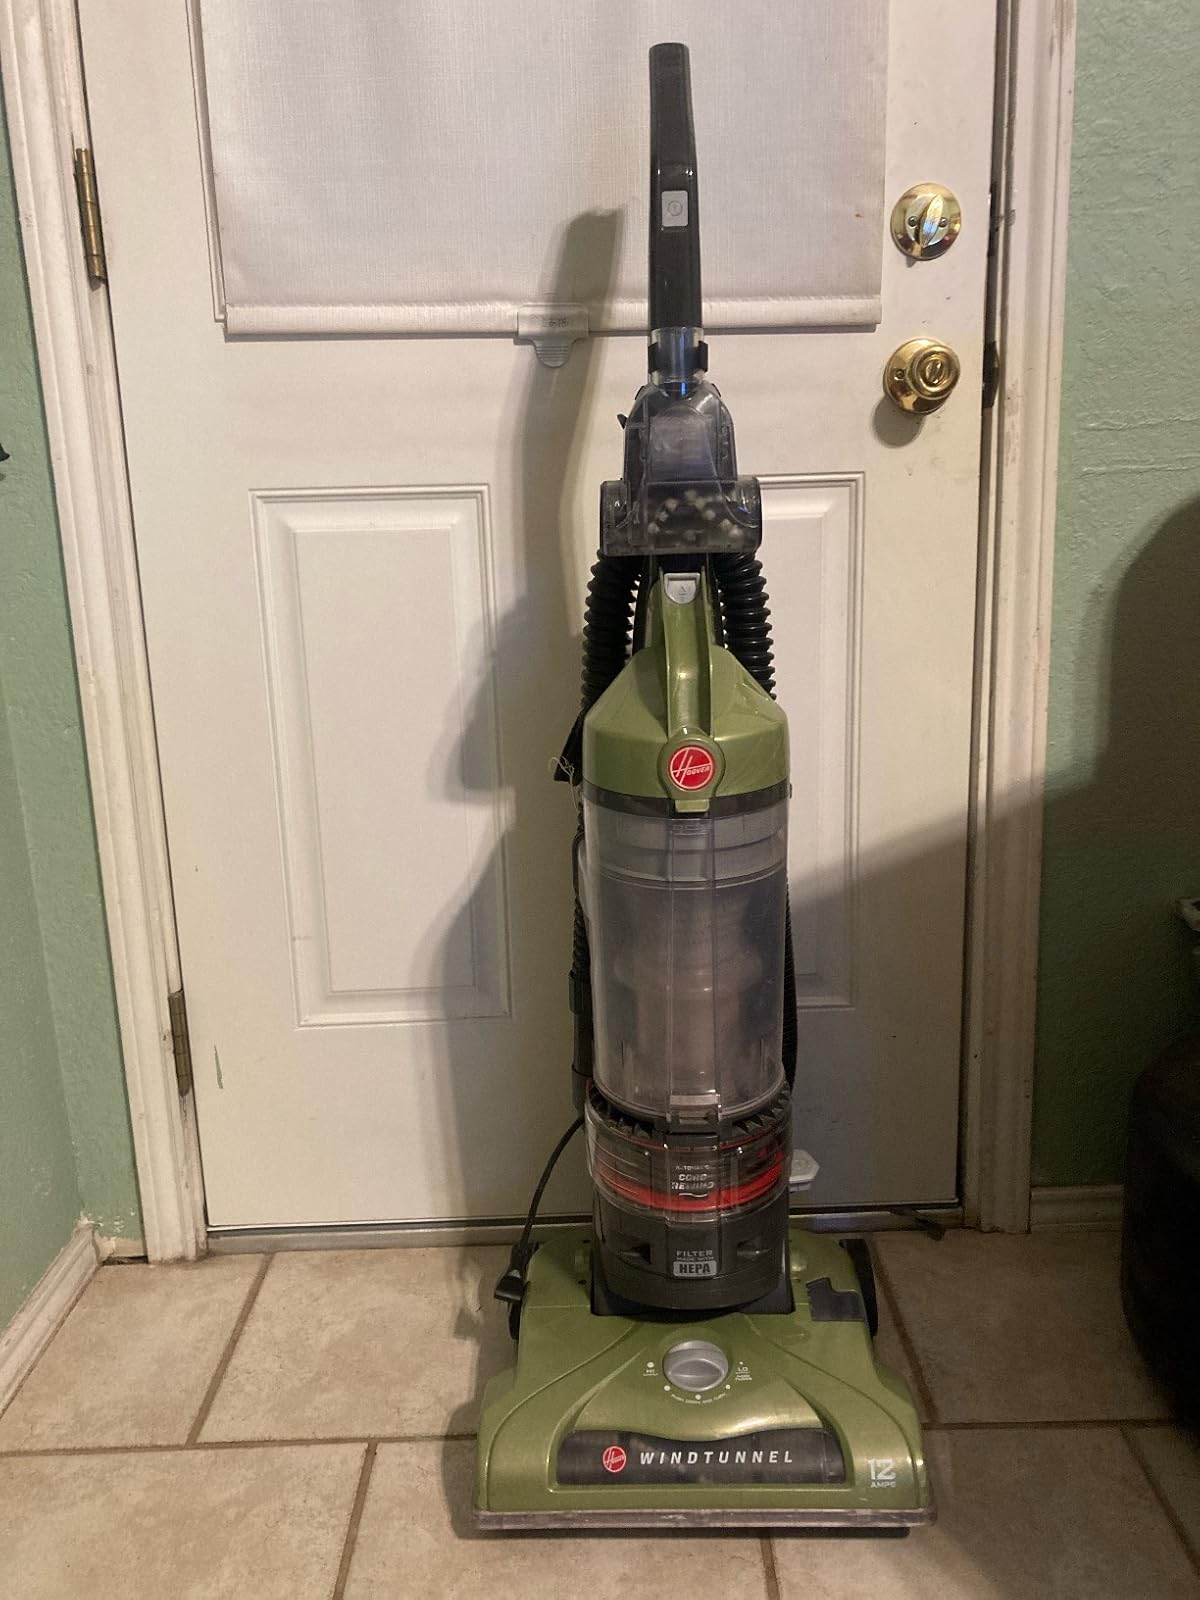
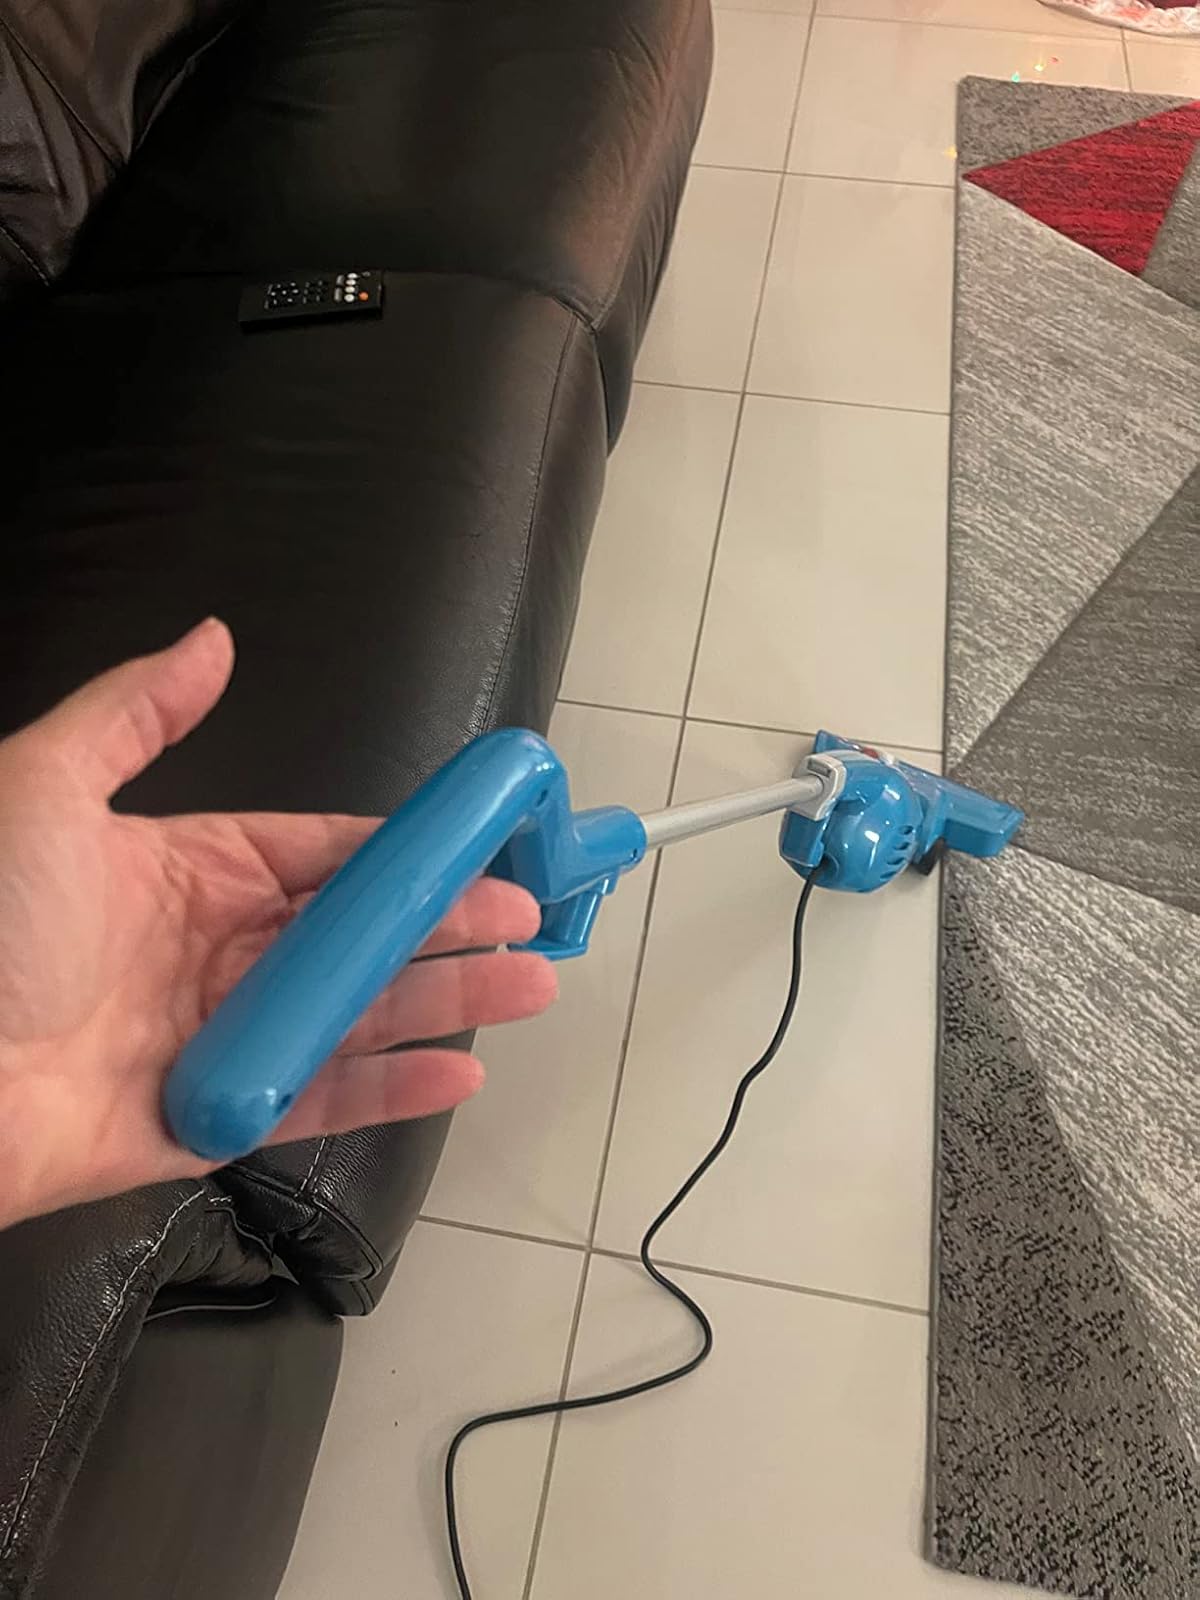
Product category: items_vacuum
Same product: no